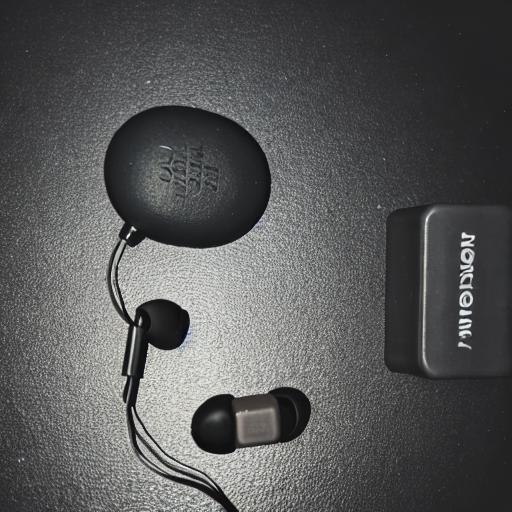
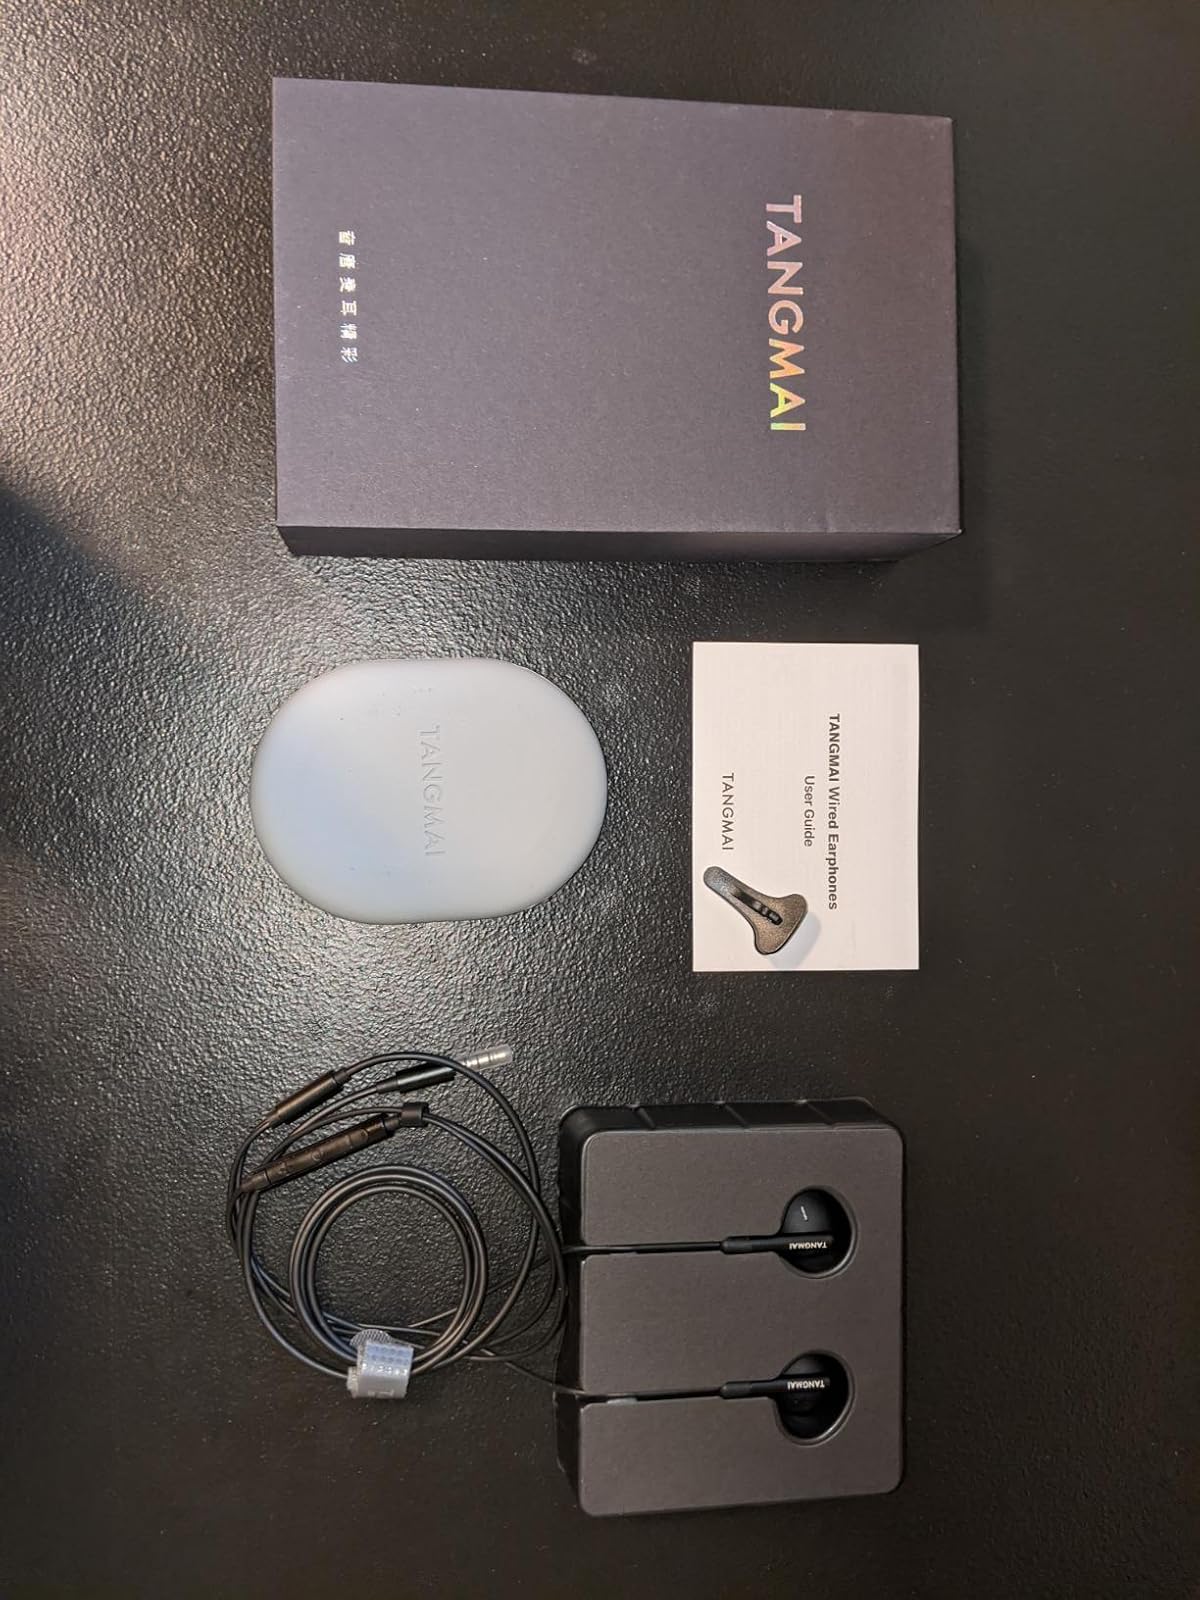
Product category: earbuds
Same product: no